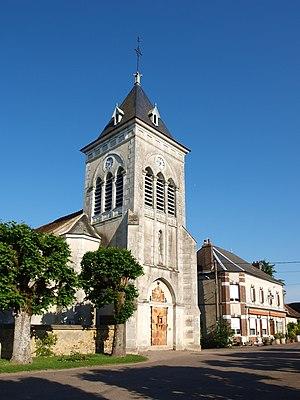
Saint-Aubin-Château-Neuf (Yonne, France)
Saint-Aubin-Château-Neuf est une ancienne commune française située dans le département de l'Yonne en région Bourgogne-Franche-Comté, devenue le 1ᵉʳ janvier 2016 une commune déléguée de la commune nouvelle du Val-d'Ocre qui inclut Saint-Martin-sur-Ocre.